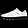
Label: Sneaker